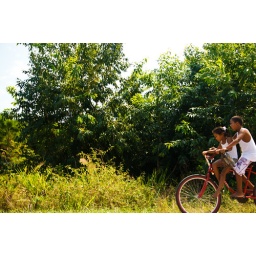
A Belizian boy doubles his sister along the street in Placencia, Belize.